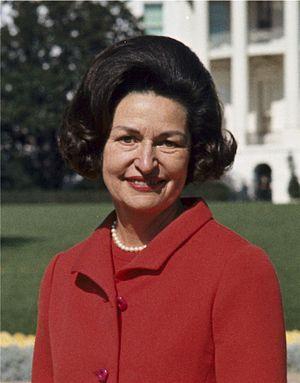
Claudia Alta Taylor Johnson, connue sous le surnom de Lady Bird Johnson, née le 22 décembre 1912 à Karnack au Texas et morte le 11 juillet 2007 à Austin, est la Première dame des États-Unis du 22 novembre 1963 au 20 janvier 1969, en tant qu'épouse de Lyndon Baines Johnson, 36ᵉ président des États-Unis.